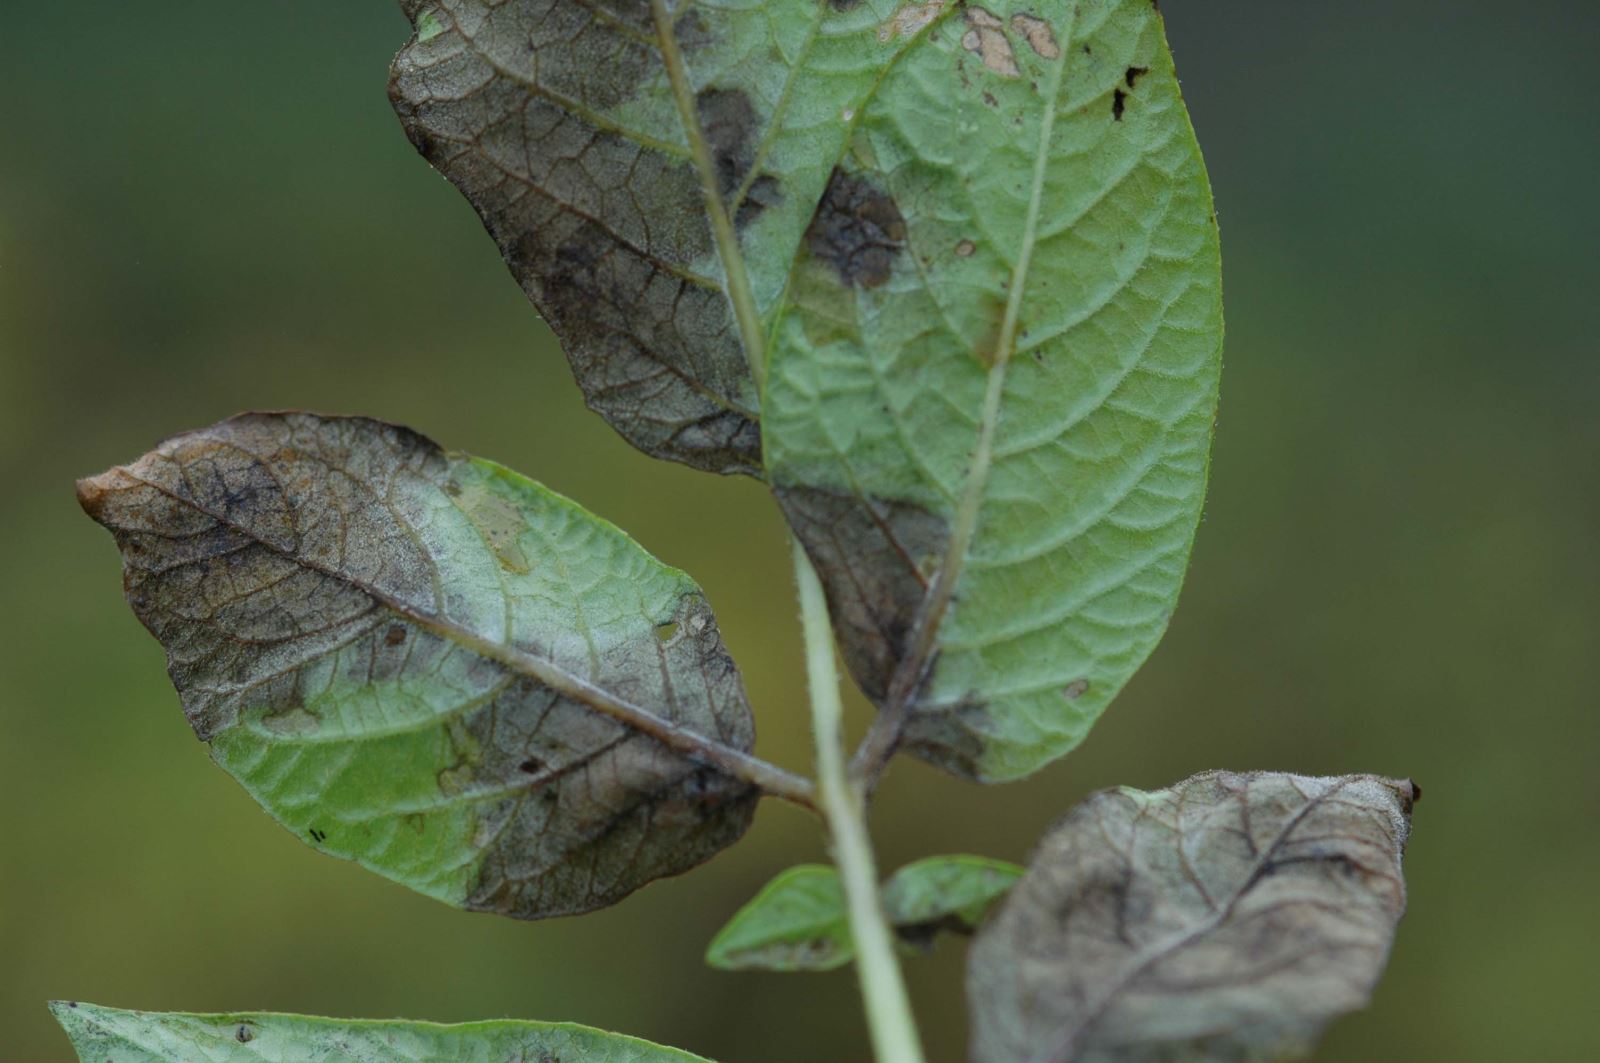
Labels: Potato leaf late blight, Potato leaf late blight, Potato leaf late blight